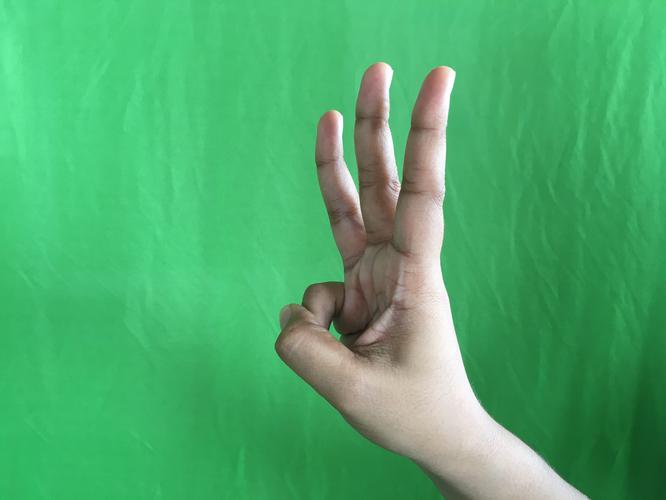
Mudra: Trishulam
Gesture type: single_hand